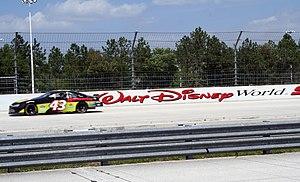
La Walt Disney World Speedway ou Disney's Speedway est une piste ovale de course automobile. En 1997 et 1998, elle accueillie la NASCAR Craftsman Truck Series, gagnés respectivement par Joe Ruttman et Ron Hornaday. Elle a surtout aussi accueilli, vers la fin des années 1990, des courses d'Indy Racing League.